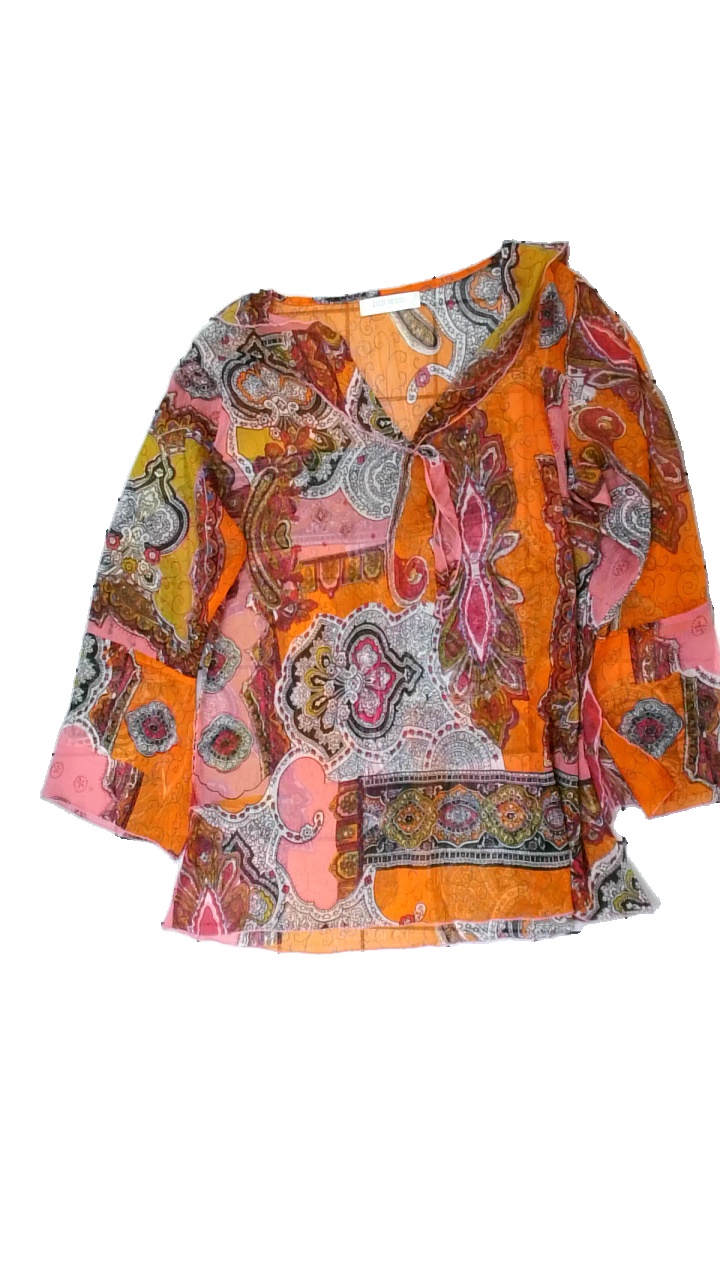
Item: Blouse (Ladies)
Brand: Zizzi Jeans
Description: blus med massor av olika mönster och färger
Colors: Orange, Pink, White, Multicolor
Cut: Regular
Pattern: Geometric print
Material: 100% polyester
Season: All
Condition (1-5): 5
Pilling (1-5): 5
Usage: Reuse
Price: <50